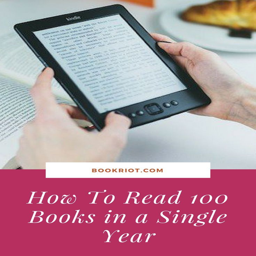
how to read books in a year : tips and tricks from a busy reader